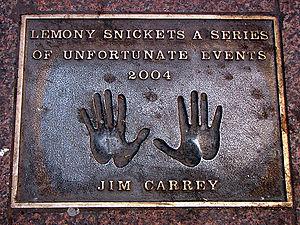
James Eugene Carrey, dit Jim Carrey [ d͡ʒɪm ˈkæɹɪ], né le 17 janvier 1962 à Newmarket en Ontario au Canada, est un acteur, humoriste, scénariste et producteur de cinéma canado-américain.